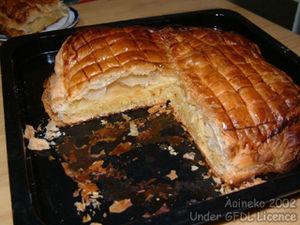
En cuisine, une galette désigne:
La gastronomie du Loiret présente les principales composantes de la gastronomie traditionnelle du département du Loiret de la région Centre-Val de Loire.